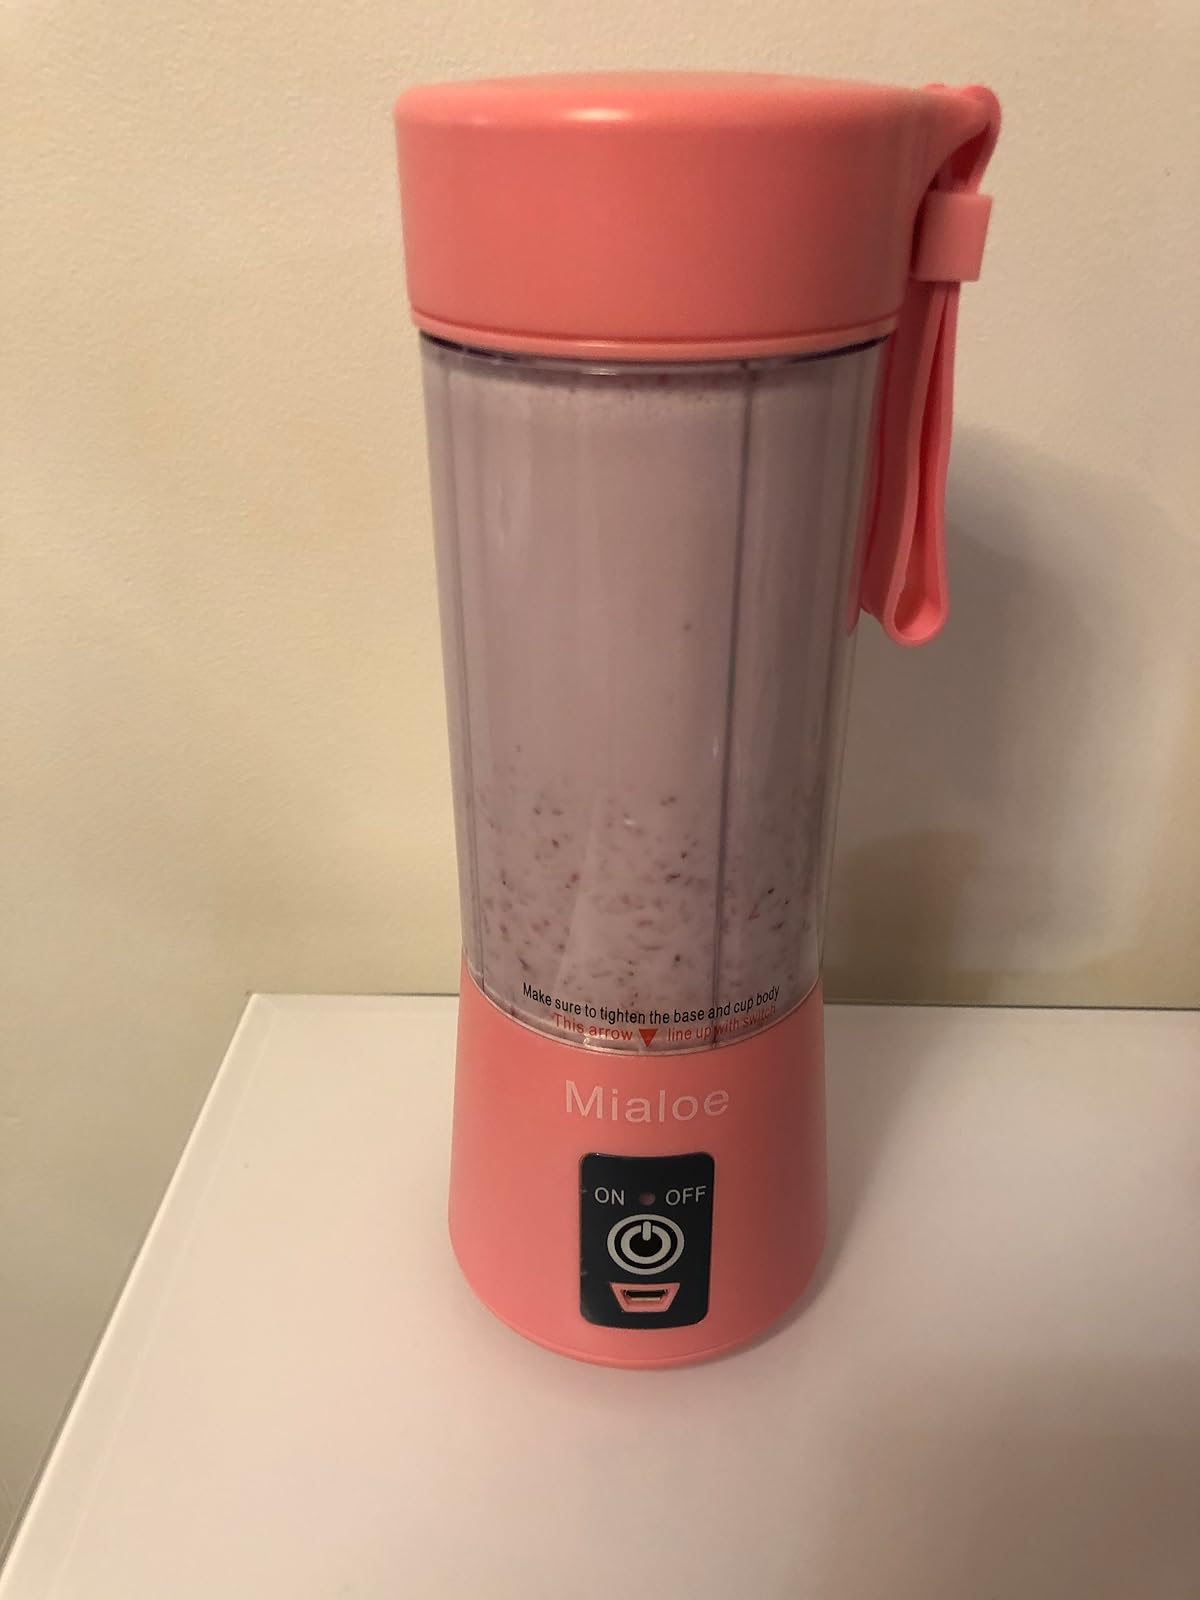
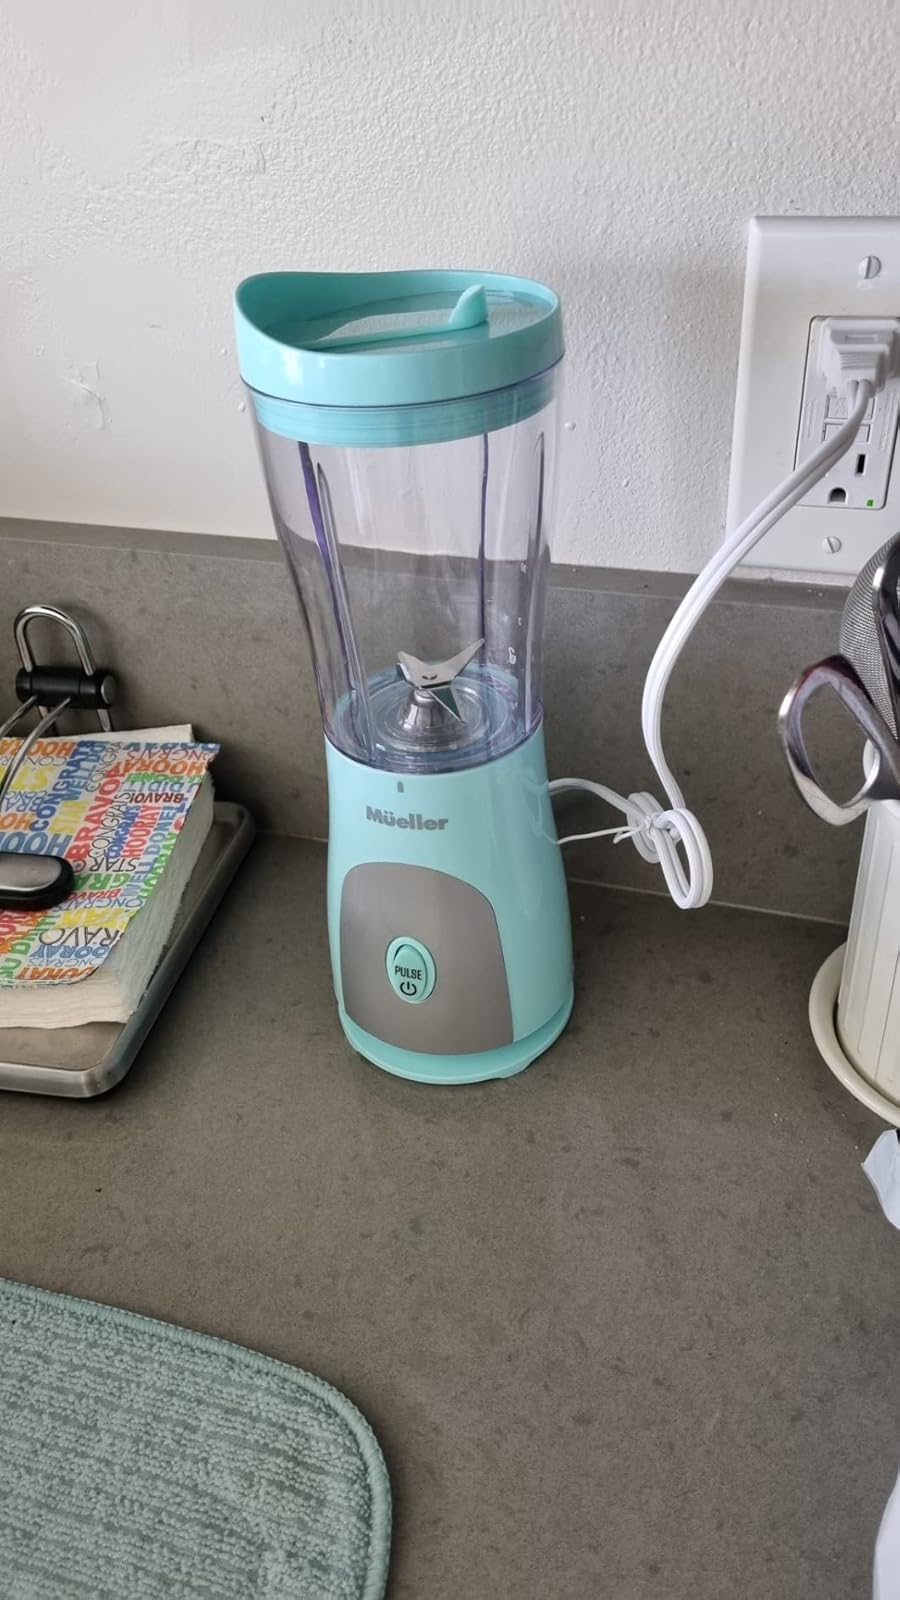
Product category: items_blender
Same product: no